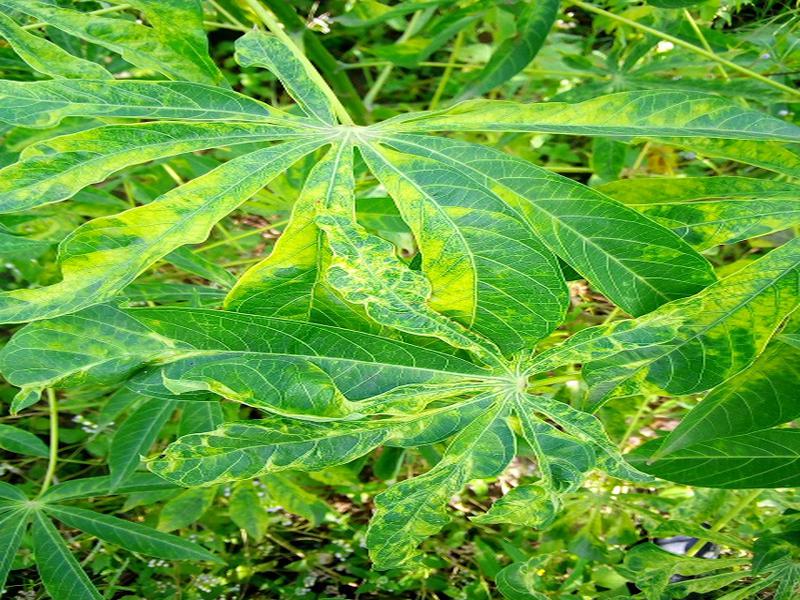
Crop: cassava
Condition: mosaic_disease